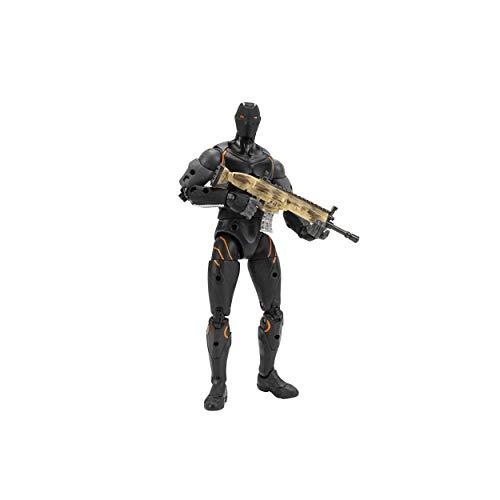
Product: Fortnite 6" Legendary Series Max Level Figure, Omega
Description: The Omega 6-inch Max Level action figure features 24 armor pieces, 33 points of articulation and highly detailed decoration inspired by one of the most popular outfits from Epic Games' Fortnite.
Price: $19.34
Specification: ProductDimensions:2x3x6inches|ItemWeight:8.5ounces|ShippingWeight:8.5ounces(Viewshippingratesandpolicies)|ASIN:B07PNJZCSY|Itemmodelnumber:FNT0140|Manufacturerrecommendedage:8yearsandup